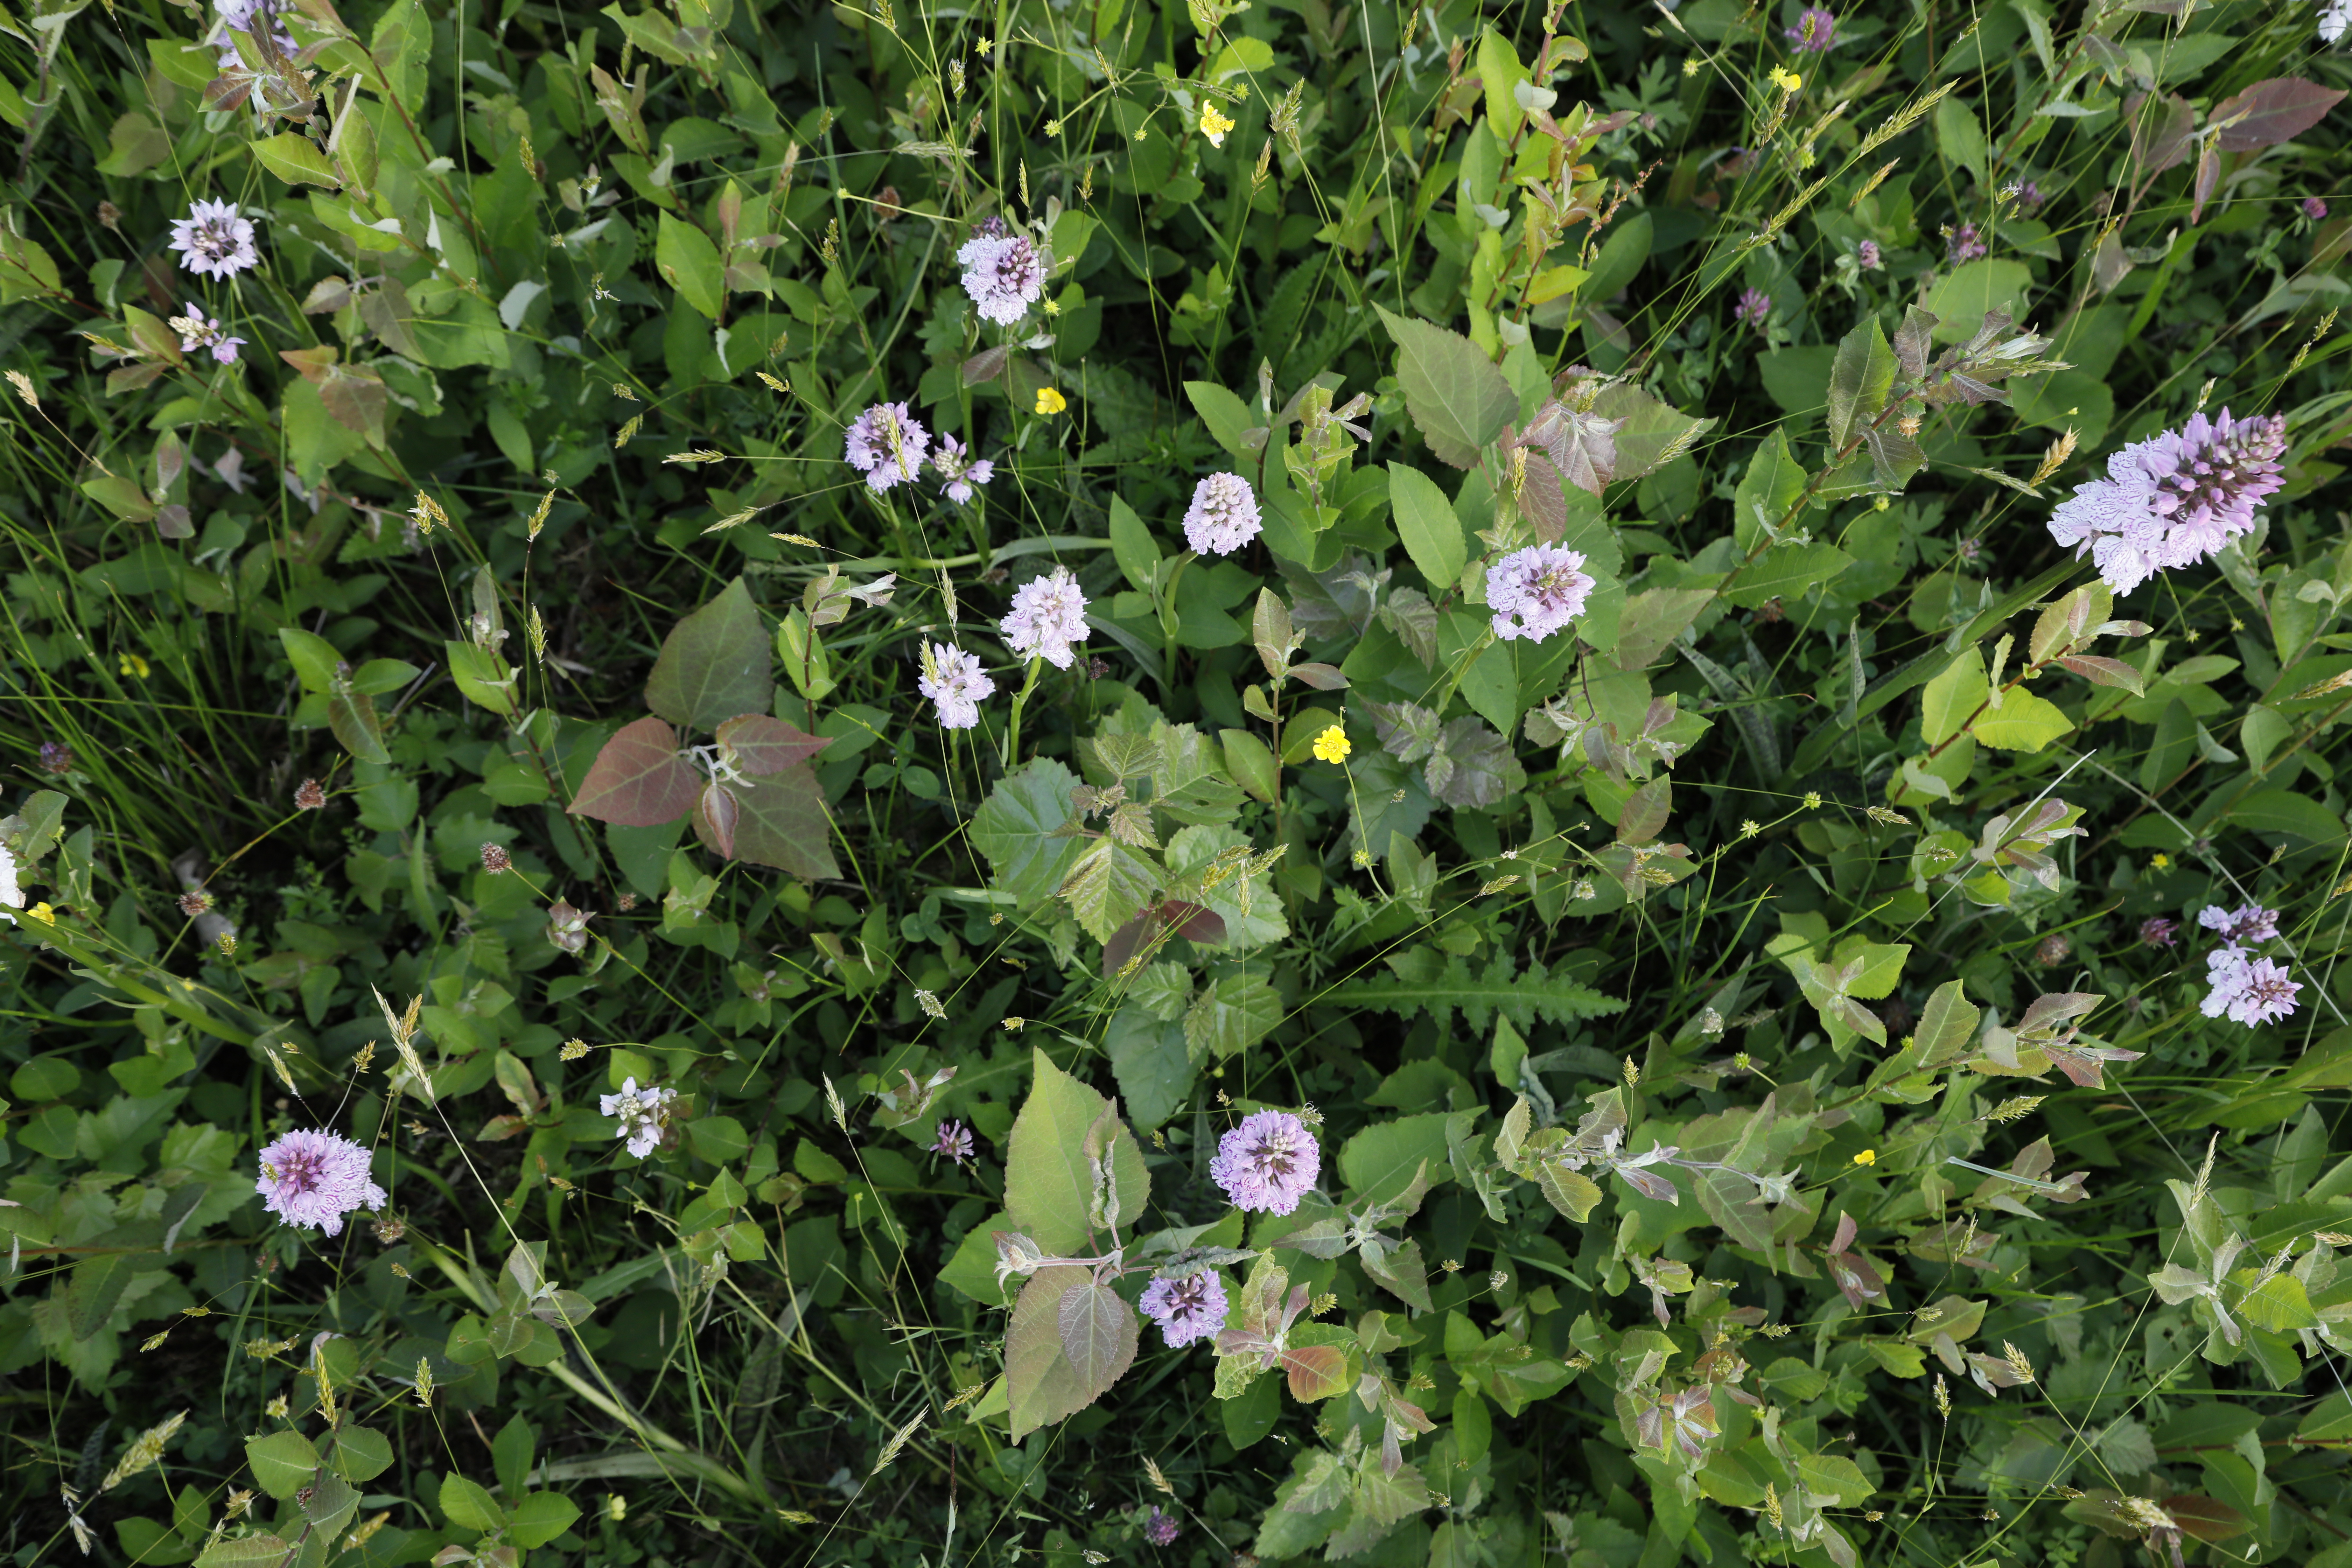
Plant species: Dactylorhiza maculata, Buttercup * (aggregate), Trifolium pratense